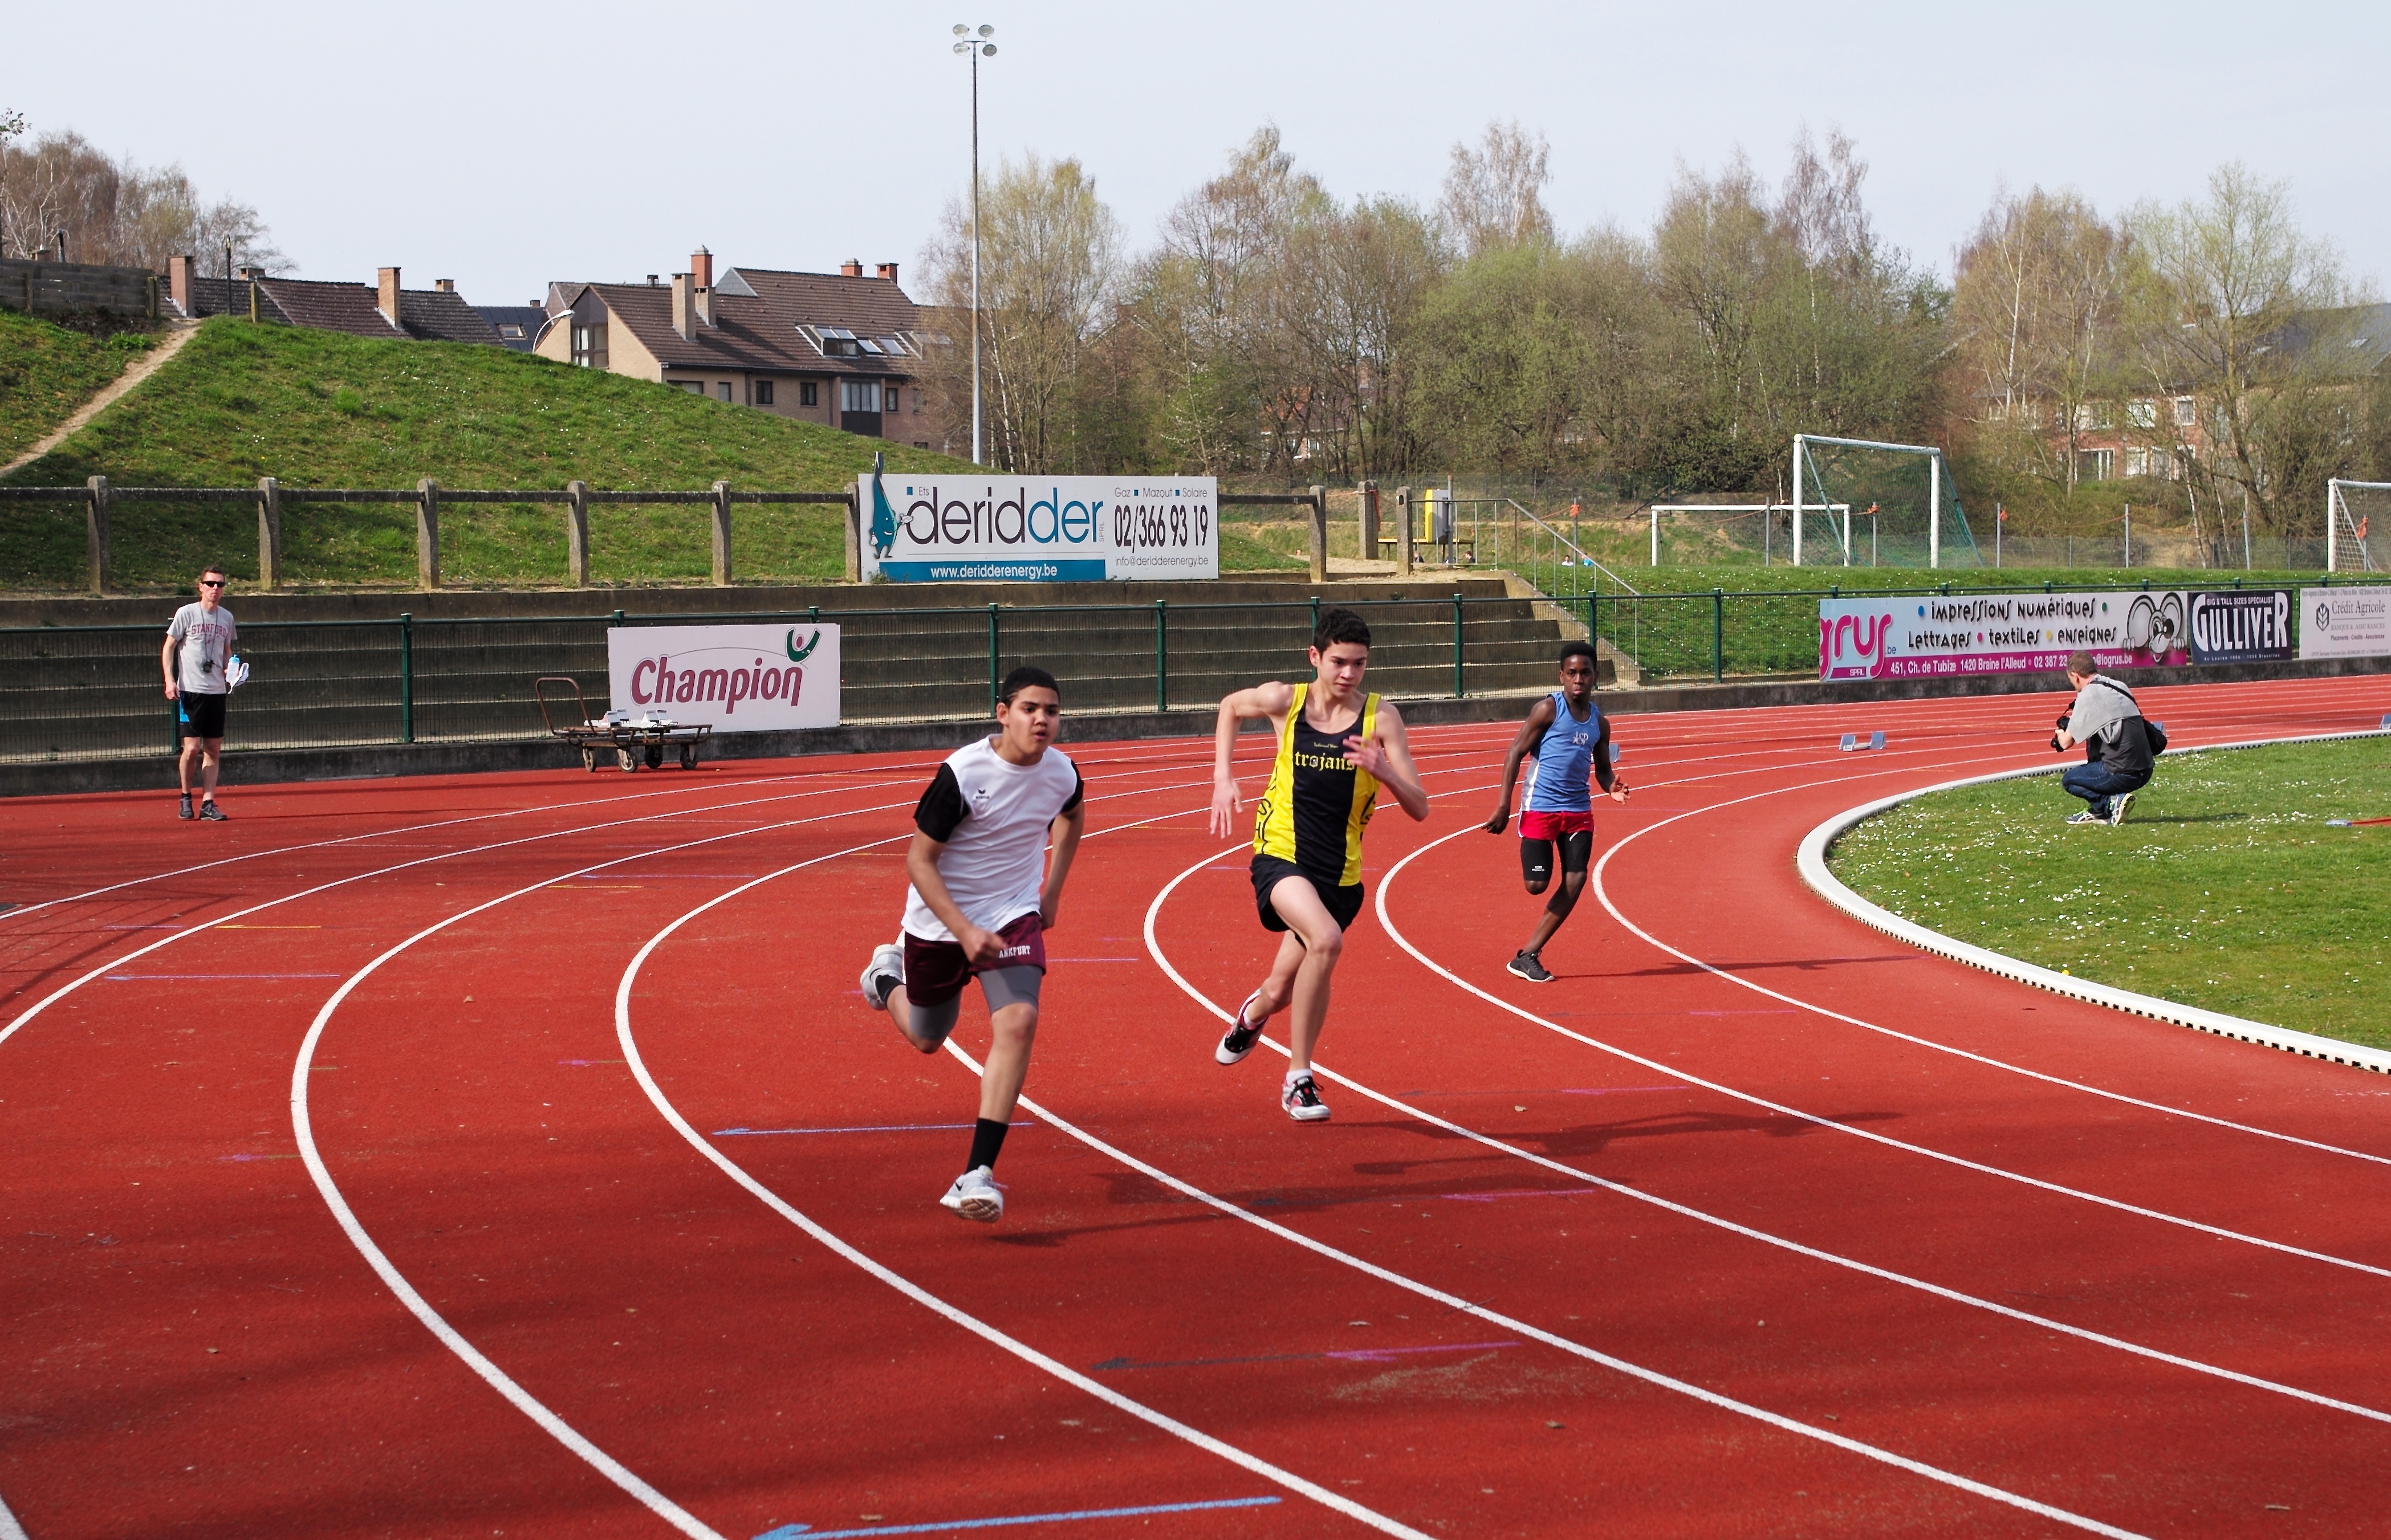
girl, track, sport, boy, running, run, jumping, runner, stadium, belgium, race, competition, team, sports, highschool, athletics, meet, waterloo, sprint, trackfield, trackandfield, human action, track and field athletics, middle distance running, 800 metres, 4 100 metres relay